Manzanar Children's Village

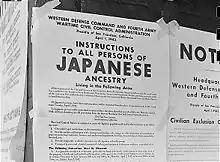
Civilian Exclusion Order posted in San Francisco

The Manzanar Children's Village was an orphanage for children of Japanese ancestry incarcerated during World War II as a result of Executive Order 9066, under which President Franklin D. Roosevelt authorized the forced removal of Japanese Americans from the West Coast of the United States. Contained within the Manzanar concentration camp in Owens Valley, California, it held a total of 101 orphans from June 1942 to September 1945.